Immelmann turn

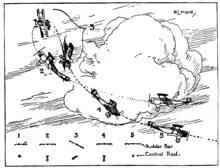
Illustration of the historical maneuver from a 1918 flight manual

In World War I aerial combat, an Immelmann turn was a maneuver used after an attack on another aircraft to reposition the attacking aircraft for another attack.